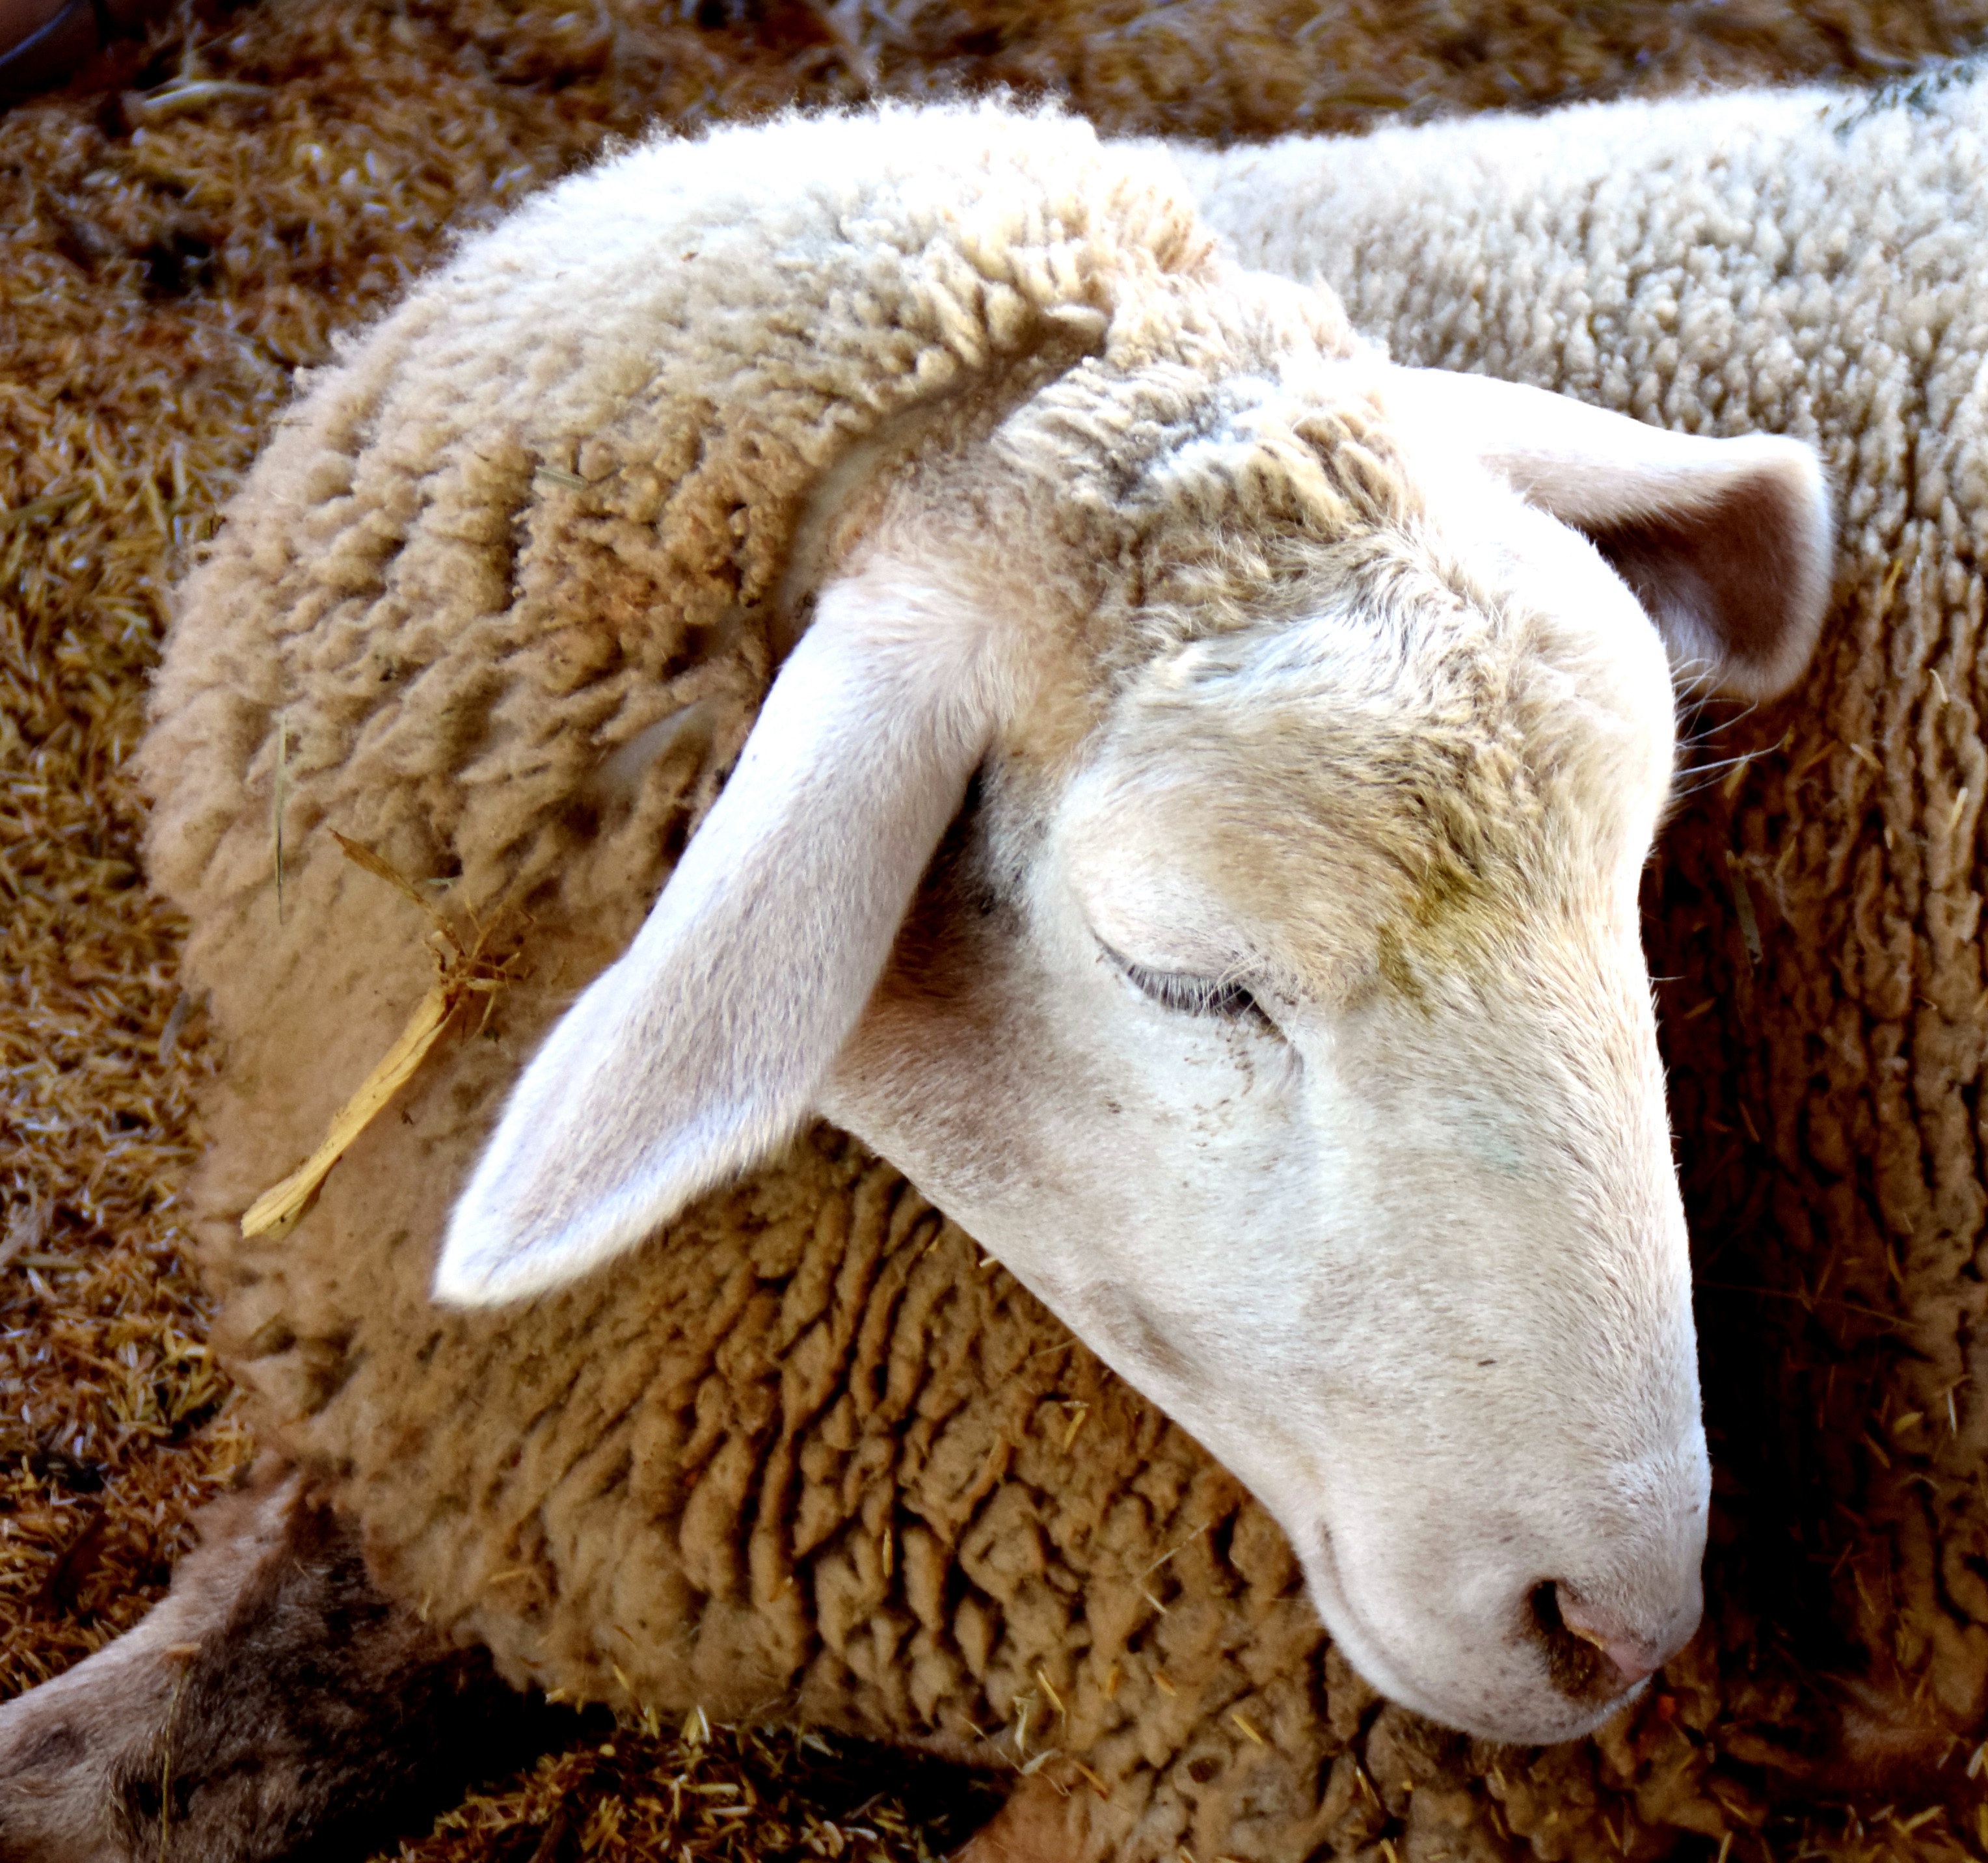
animal, goat, horn, sheep, mammal, wool, fauna, close up, goats, vertebrate, sheeps, cow goat family, goat antelope